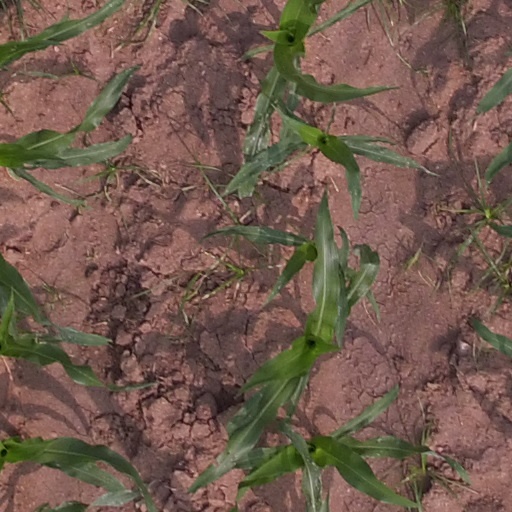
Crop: maize; corn